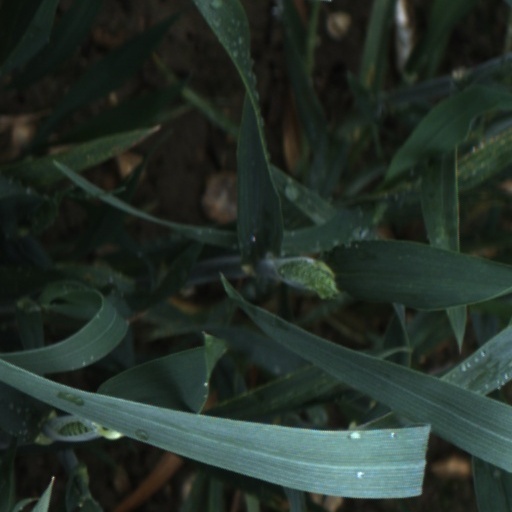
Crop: wheat